Shuttle-derived vehicle

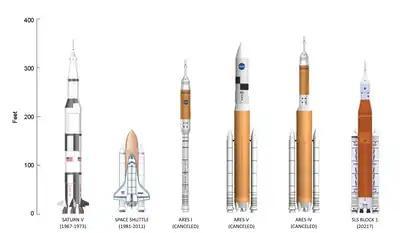
Comparison of Saturn V, Shuttle, Ares I, Ares V, Ares IV, and SLS Block 1

Shuttle-derived vehicles (SDV) are space launch vehicles and spacecraft that use components, technology, and infrastructure originally developed for the Space Shuttle program.